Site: brandenburg
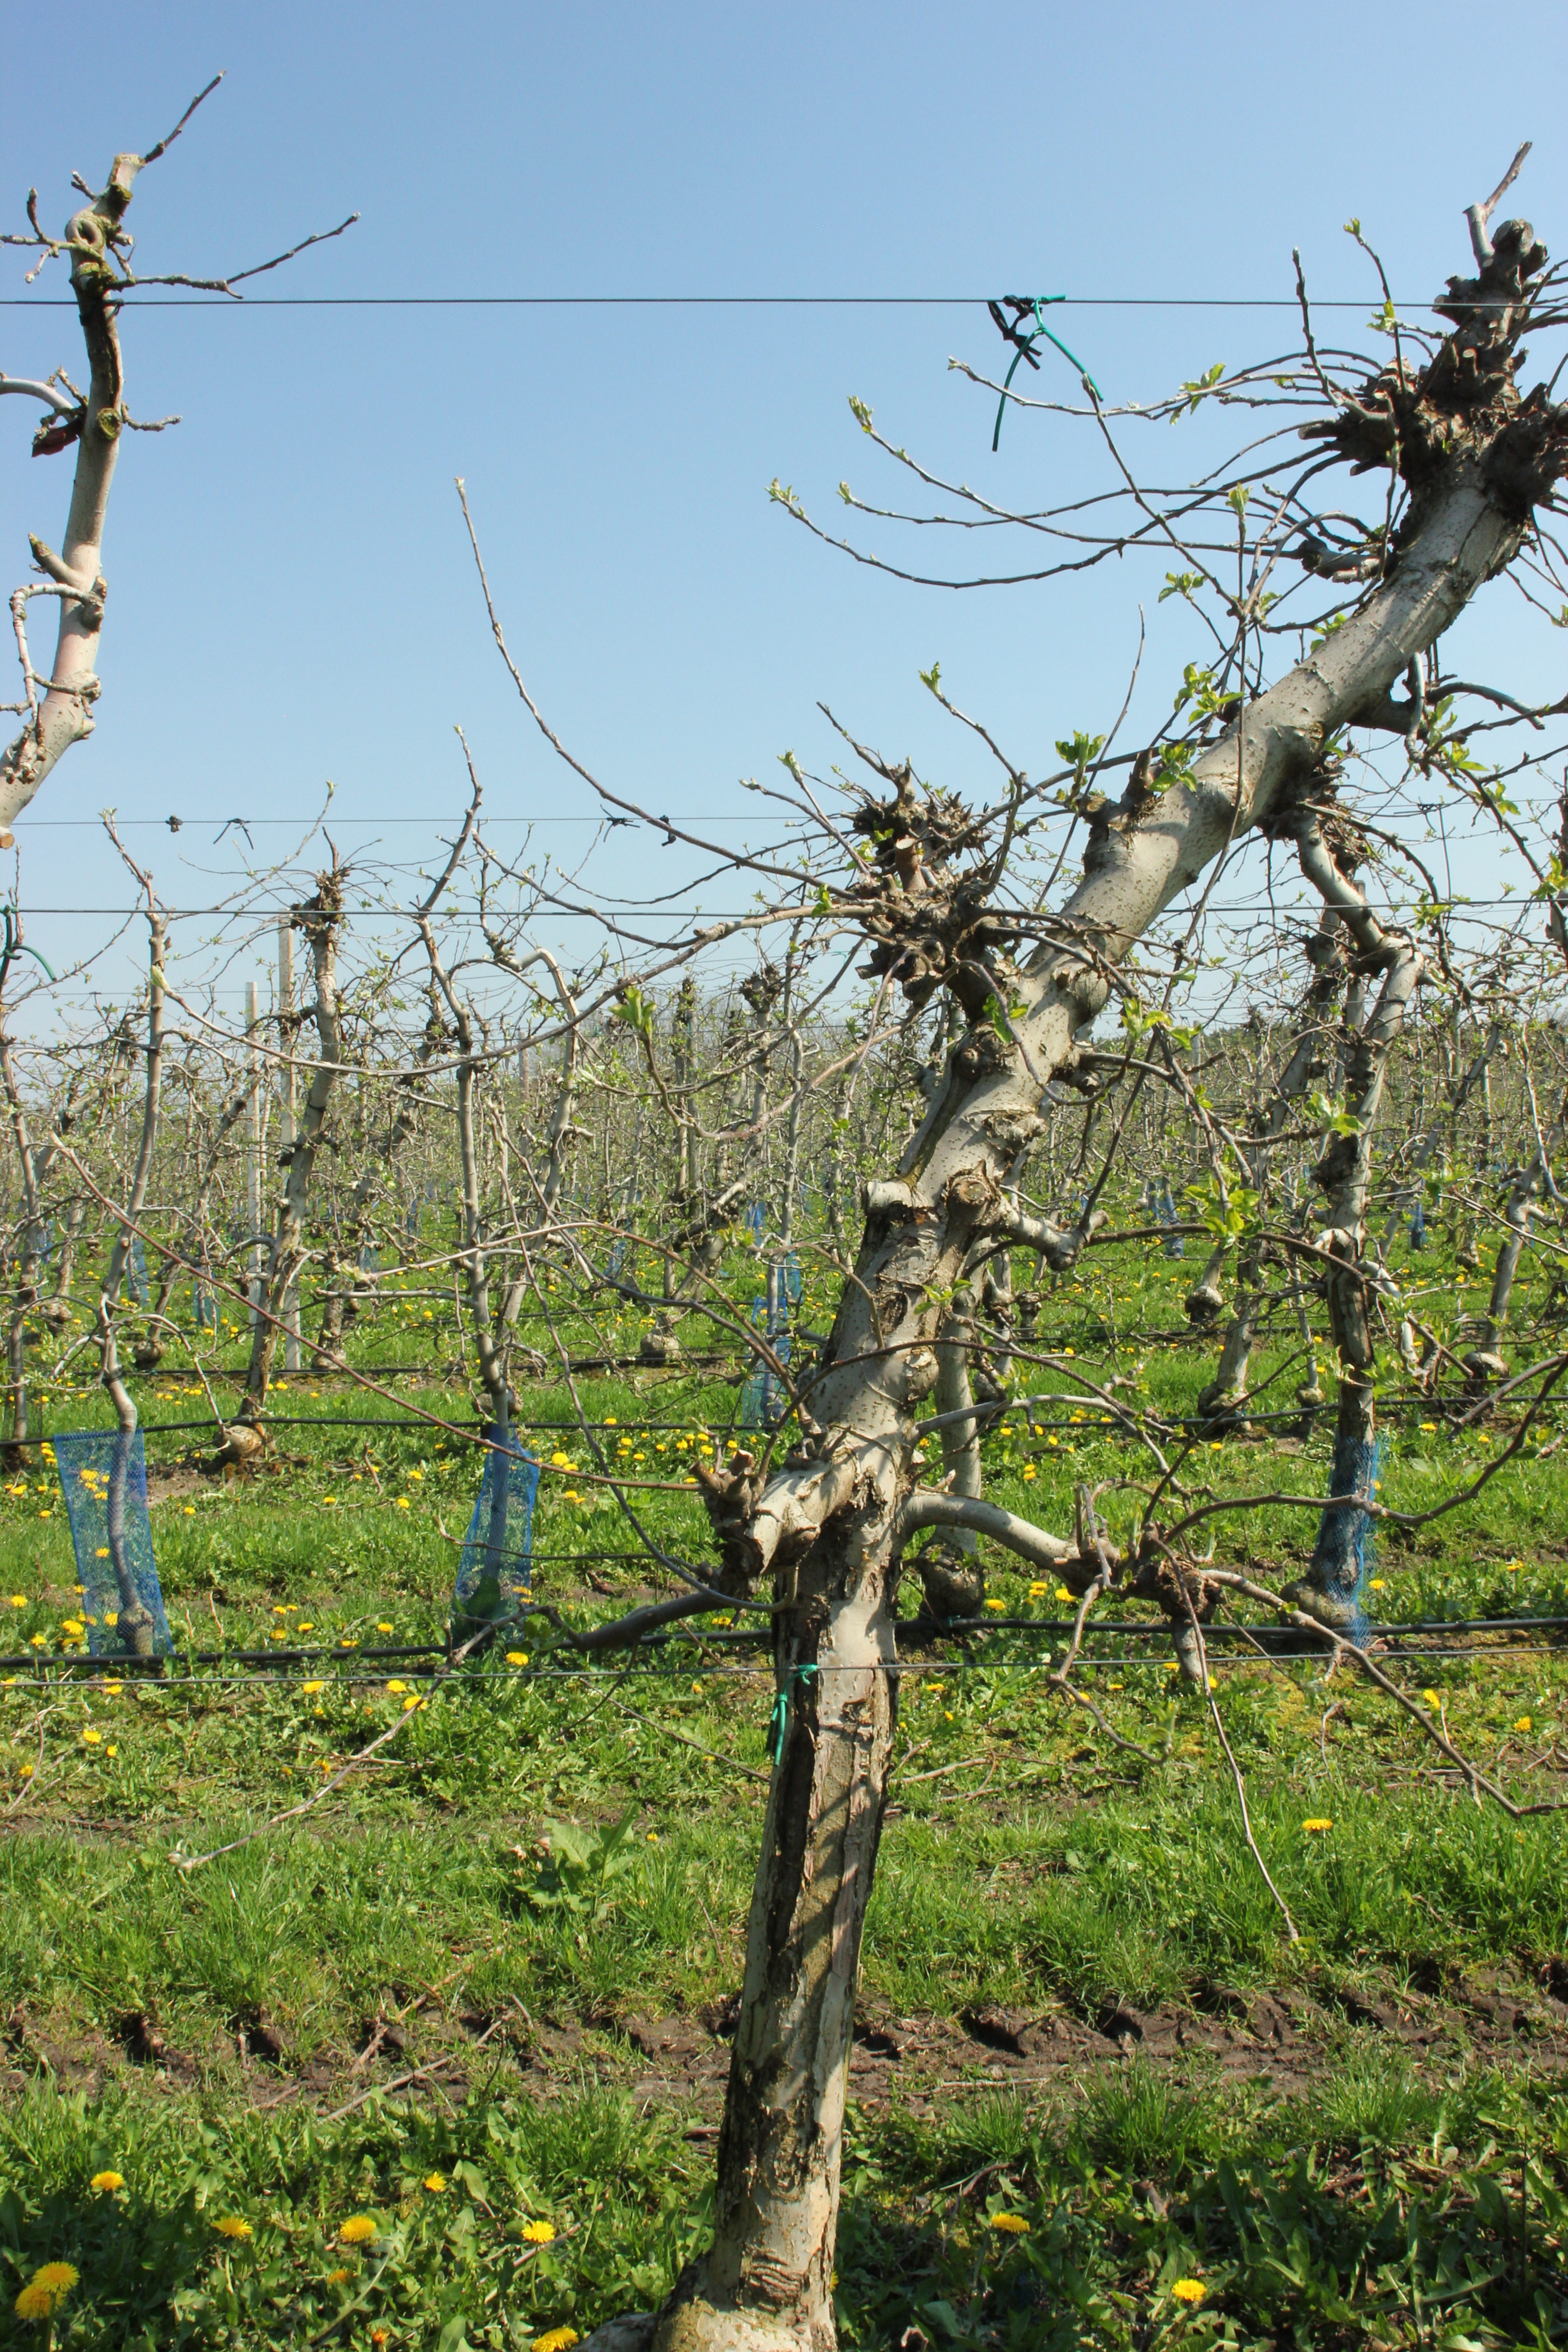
Growth stage (BBCH 56): Inflorescence emergence